Kohta Nozane

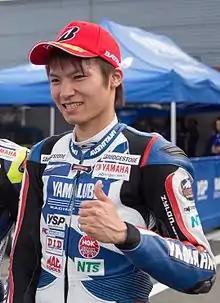
Nozane in 2016

is a Japanese motorcycle racer. He was the All Japan J-GP2 champion in 2013 and the All Japan JSB1000 champion in 2020.